Pyranose

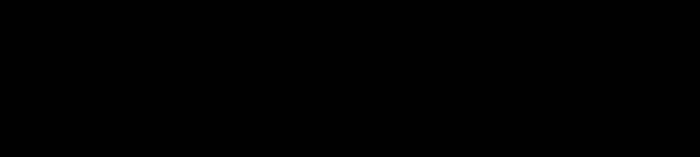
Formation of pyranose hemiacetal and representations of β--glucopyranose

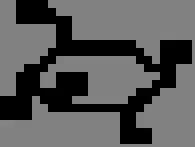
Haworth Projection of β--glucopyranose

Hermann Emil Fischer won the Nobel Prize in Chemistry (1902) for his work in determining the structure of the -aldohexoses. However, the linear, free-aldehyde structures that Fischer proposed represent a very minor percentage of the forms that hexose sugars adopt in solution. It was Edmund Hirst and Clifford Purves, in the research group of Walter Haworth, who conclusively determined that the hexose sugars preferentially form a pyranose, or six-membered, ring. Haworth drew the ring as a flat hexagon with groups above and below the plane of the ring – the Haworth projection.